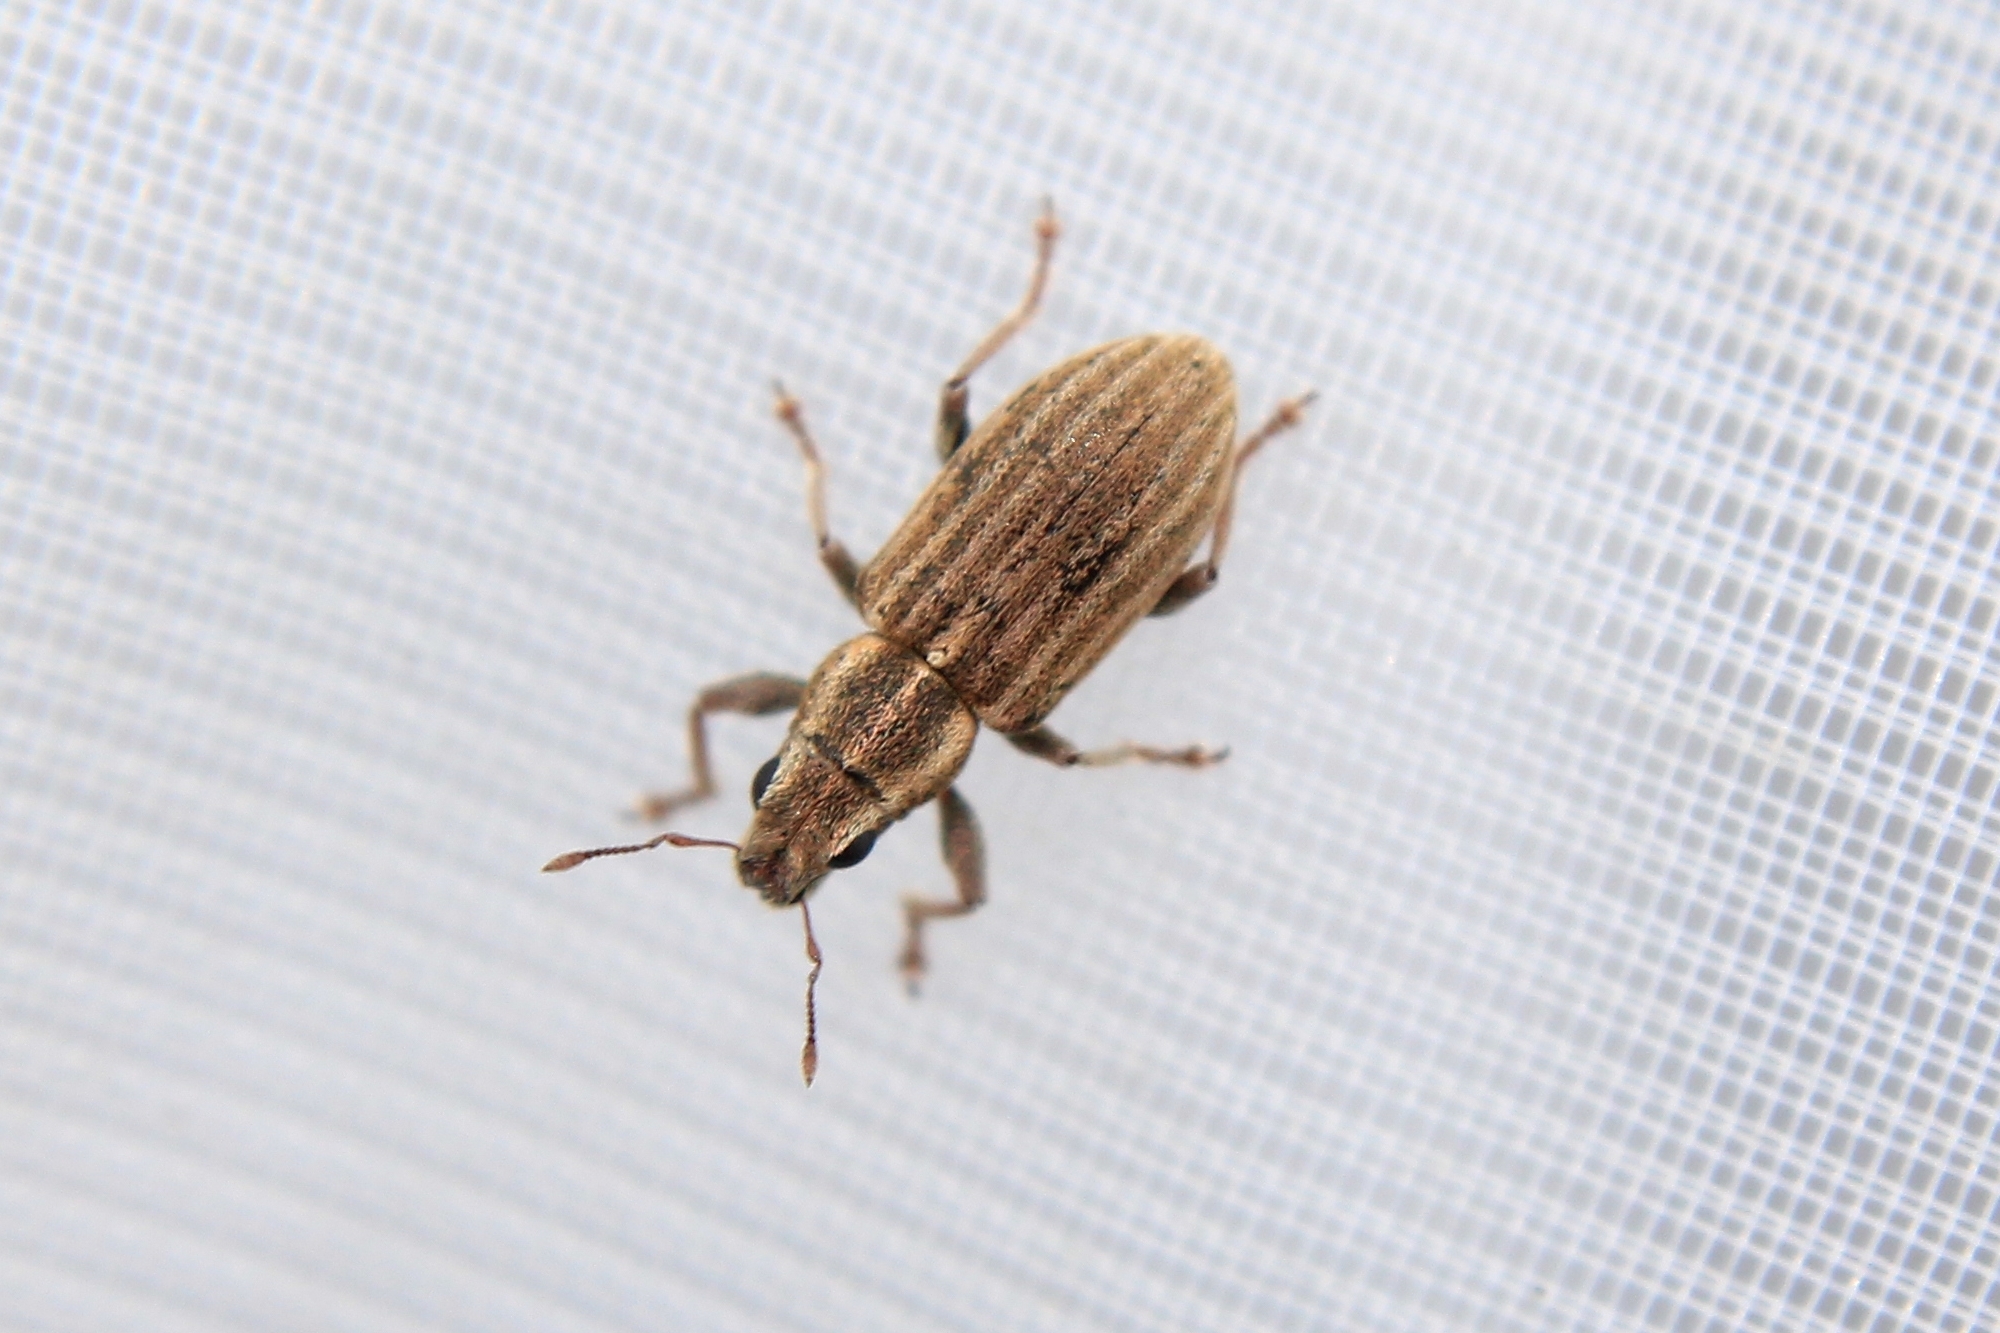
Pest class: pea_leaf_weevil